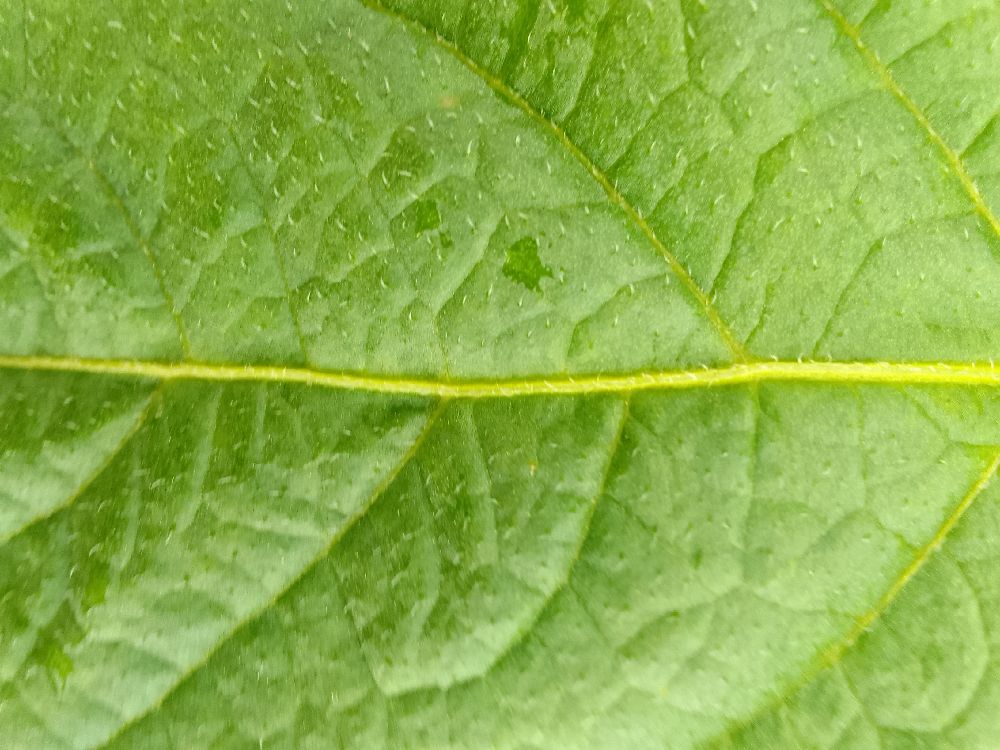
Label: Healthy